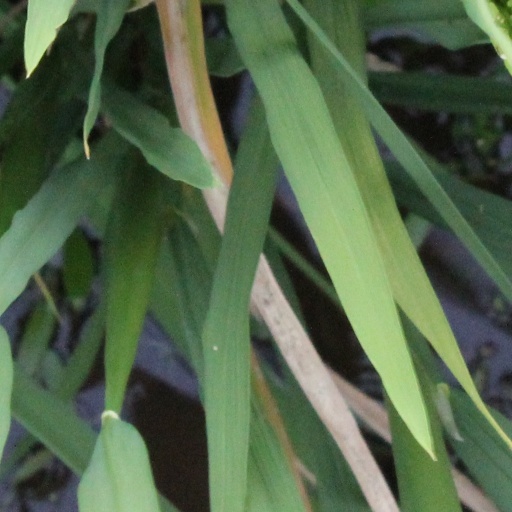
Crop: rice